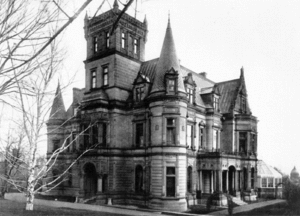
Résidence de Duncan McIntyre, «